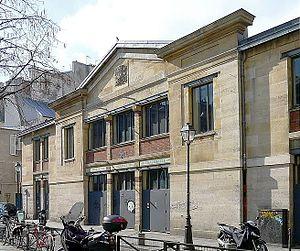
Rue des Hospitalières-Saint-Gervais - Paris IV
Le marché des Blancs-Manteaux est un ancien marché couvert parisien, du 4ᵉ arrondissement, dans le Marais. Il se trouve entre les rues Vieille-du-Temple et des Hospitalières-Saint-Gervais, longé de deux côtés par la rue du Marché-des-Blancs-Manteaux.